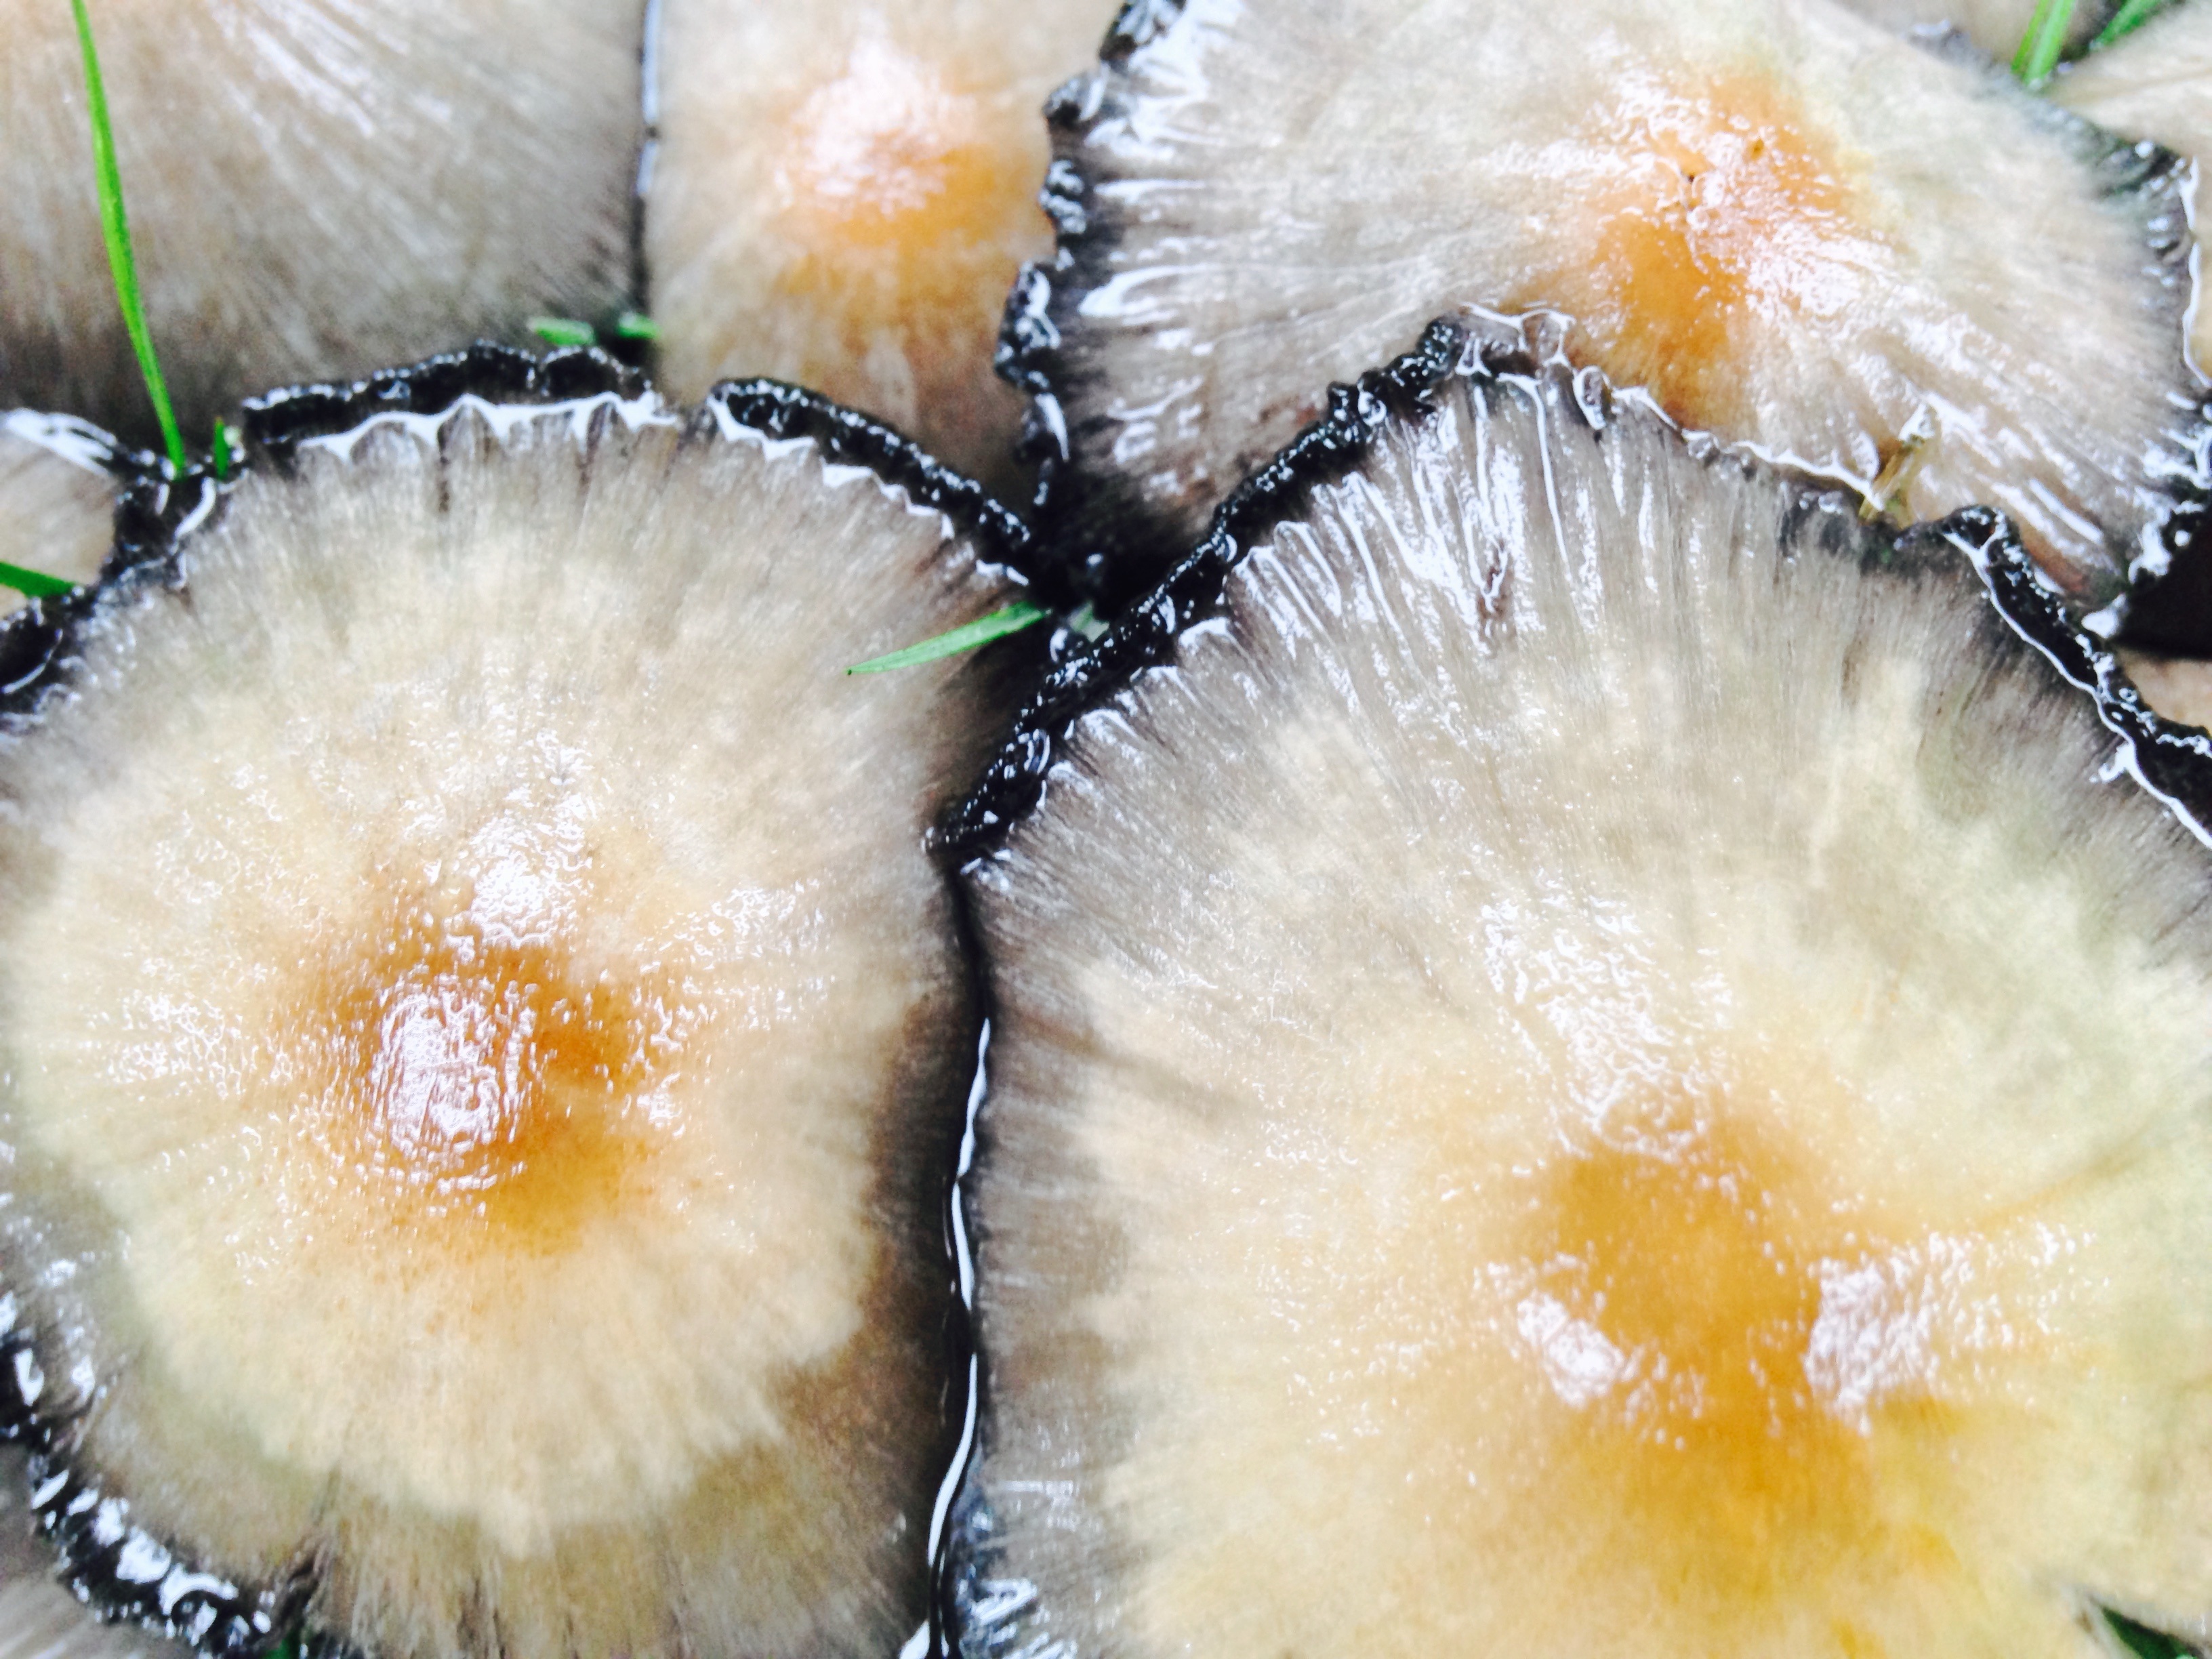
plant, fruit, leaf, flower, food, produce, eat, close up, coconut, mushrooms, macro photography, delicacy, durian, flowering plant, land plant